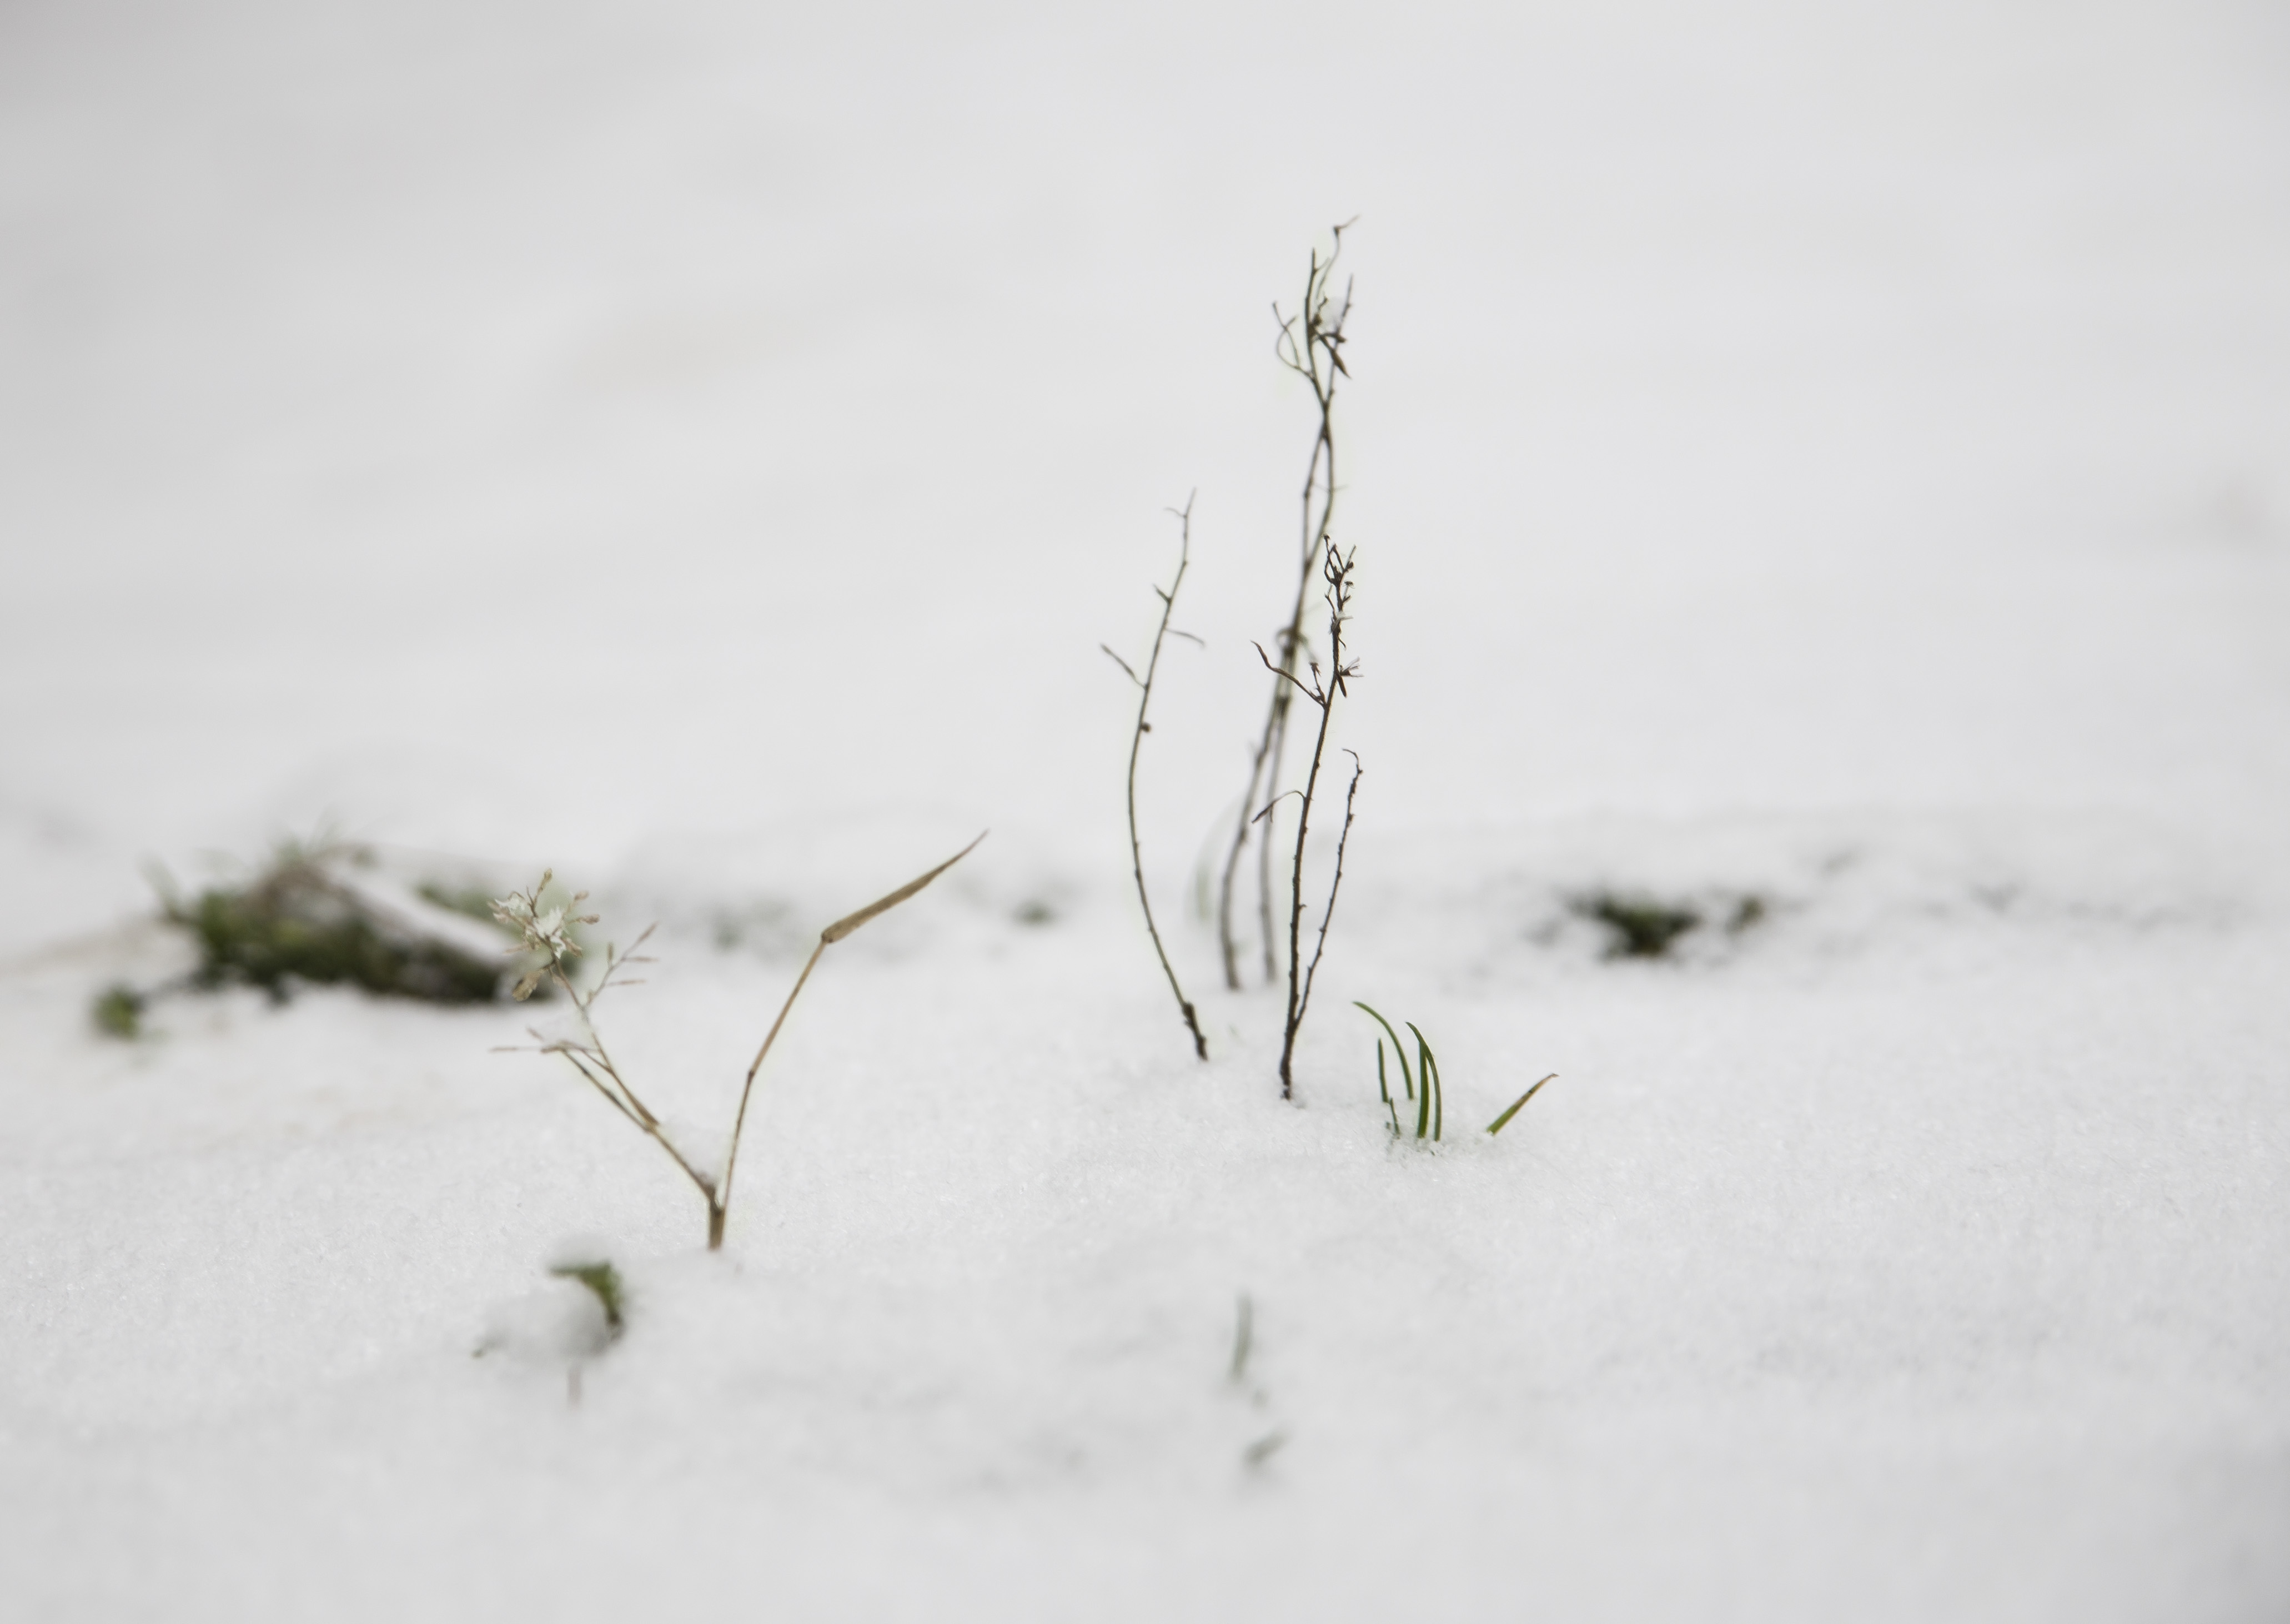
winter, branch, twig, freezing, atmospheric phenomenon, snow, ice, plant stem, precipitation, herbaceous plant, winter storm, subshrub, frost